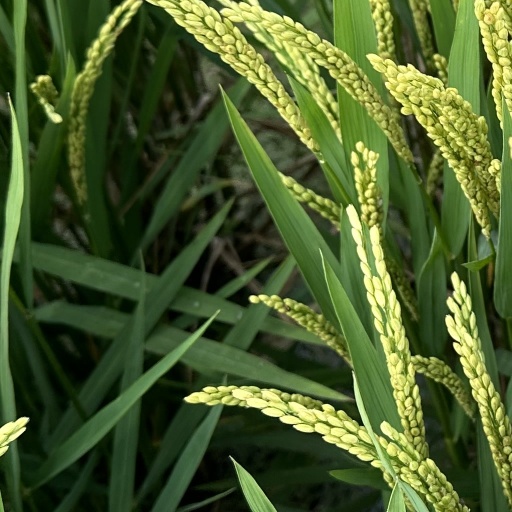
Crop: rice